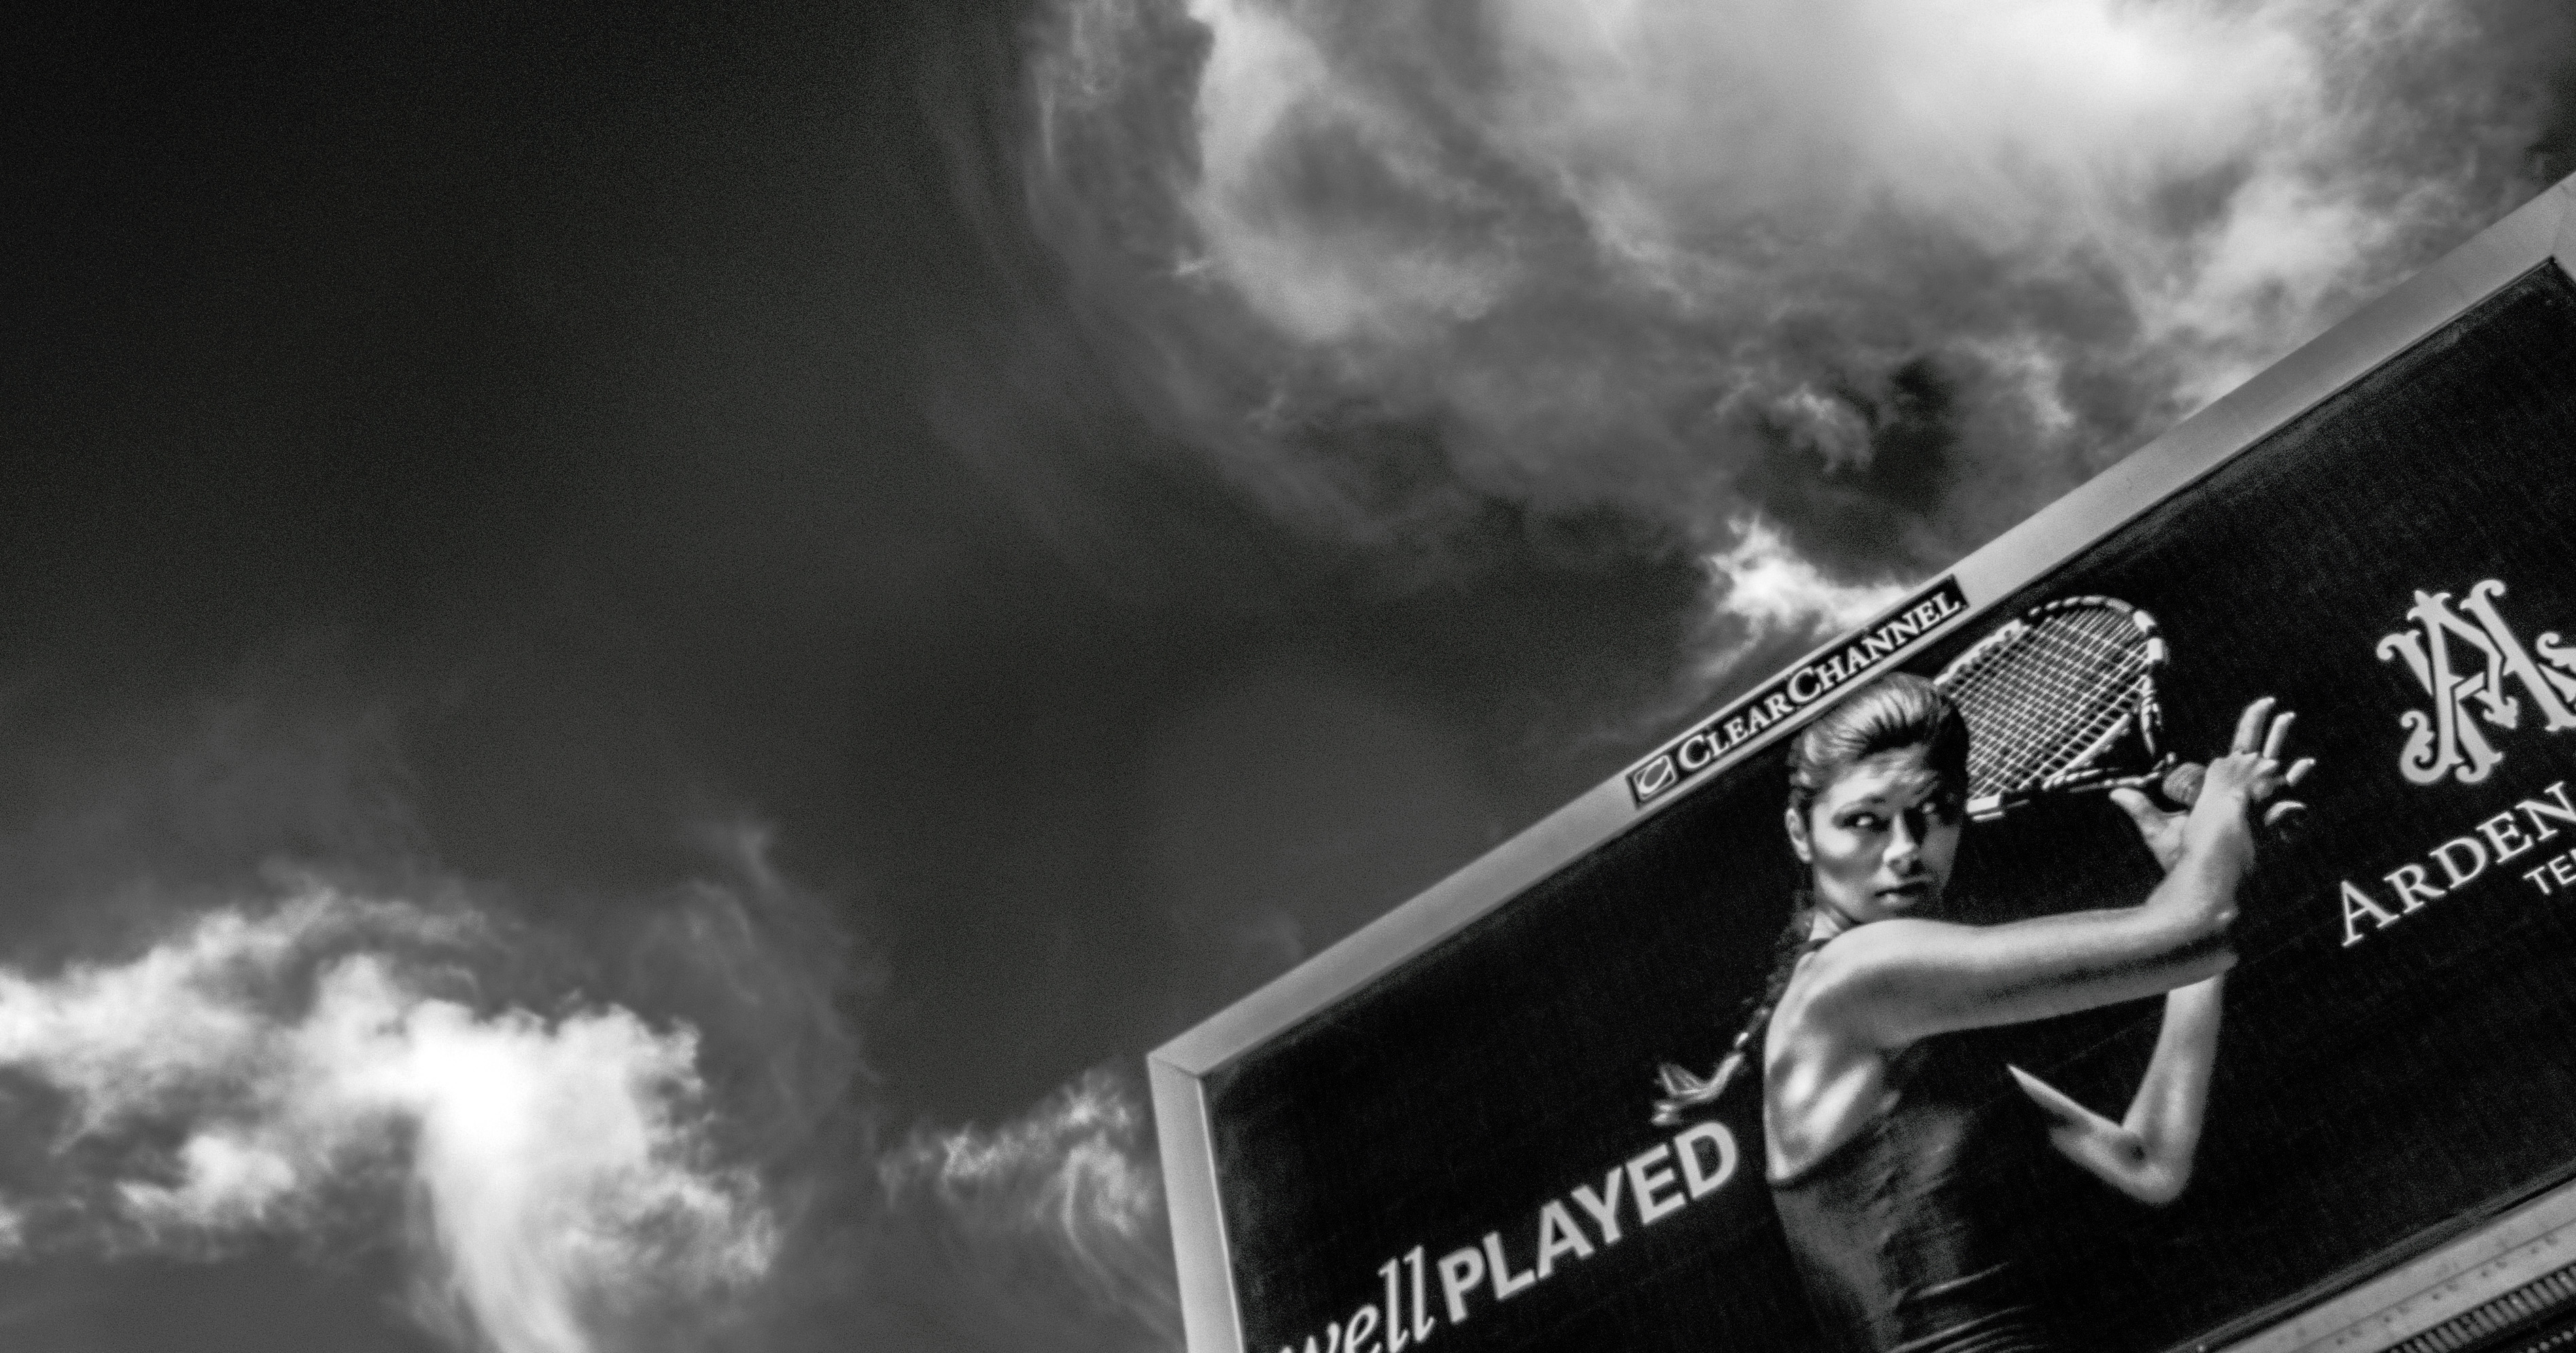
outdoor, black and white, darkness, black, monochrome, bw, clouds, horizontal, image, billboard, infrared, monochrome photography, album cover, film noir, atmosphere of earth, computer wallpaper